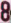
Number: 8